Chris Carr (motorcyclist)

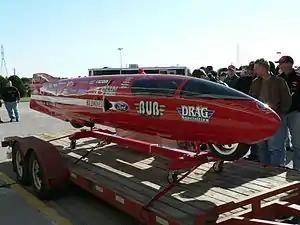
World Record Motorcycle on display

On September 5, 2006, Carr broke the motorcycle land speed world record at the Bonneville Salt Flats (Utah), with a two-pass 350.8 mph (562.6 km/h) average. He was the first motorcyclist to break the 350 mph barrier. Carr's fastest run was at 354 mph (567.8 km/h).